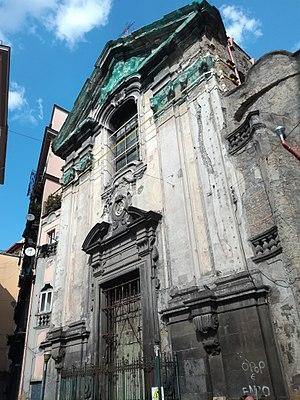
Cette liste des églises de Naples énumère essentiellement les structures d'intérêt historique et artistique construites dans la ville depuis la période paléochrétienne jusqu'au XIXᵉ siècle.